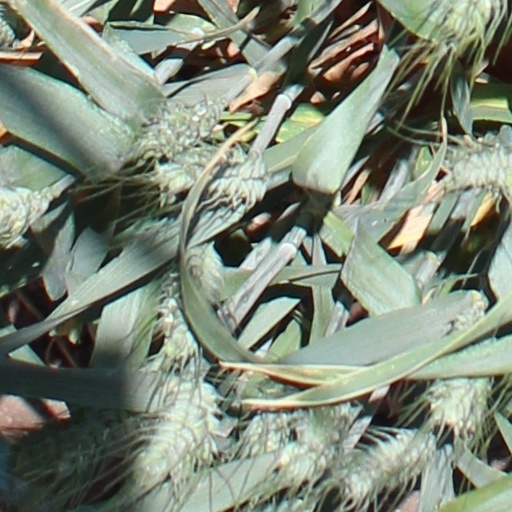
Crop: wheat